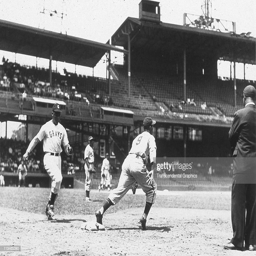
baseball player , catcher for baseball team , is approaching first base as he runs out a ground ball